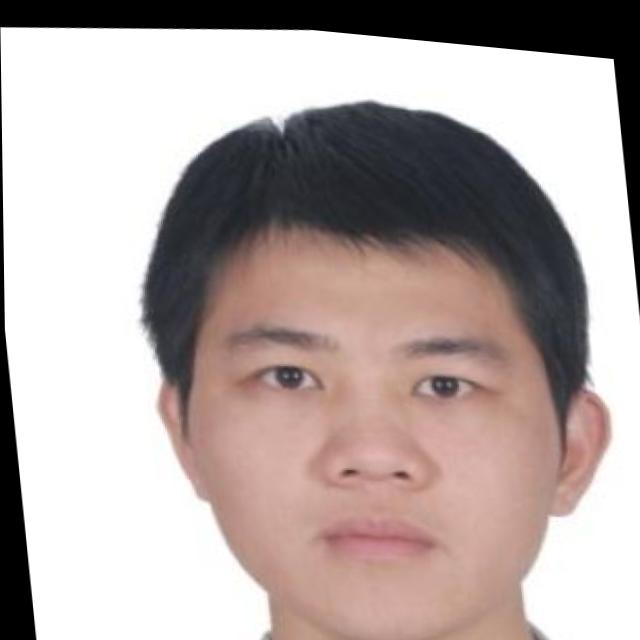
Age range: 21-44